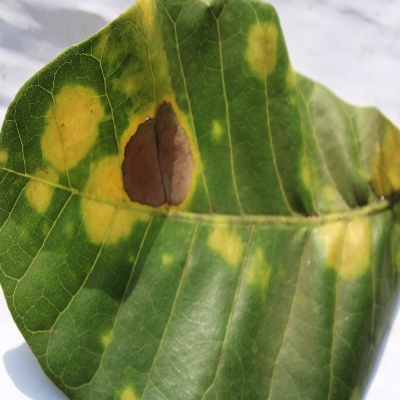
Crop: Cashew
Condition: anthracnose